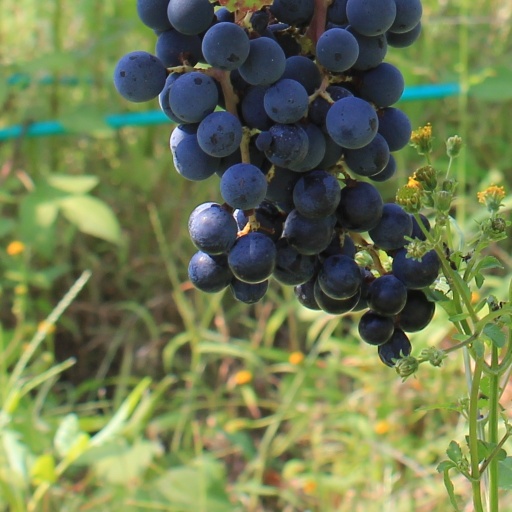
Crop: grape